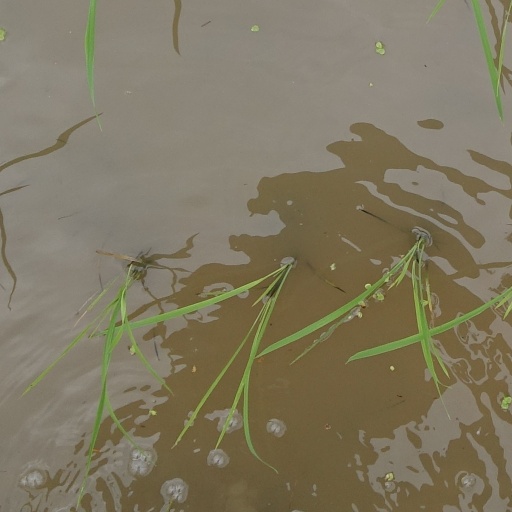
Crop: rice